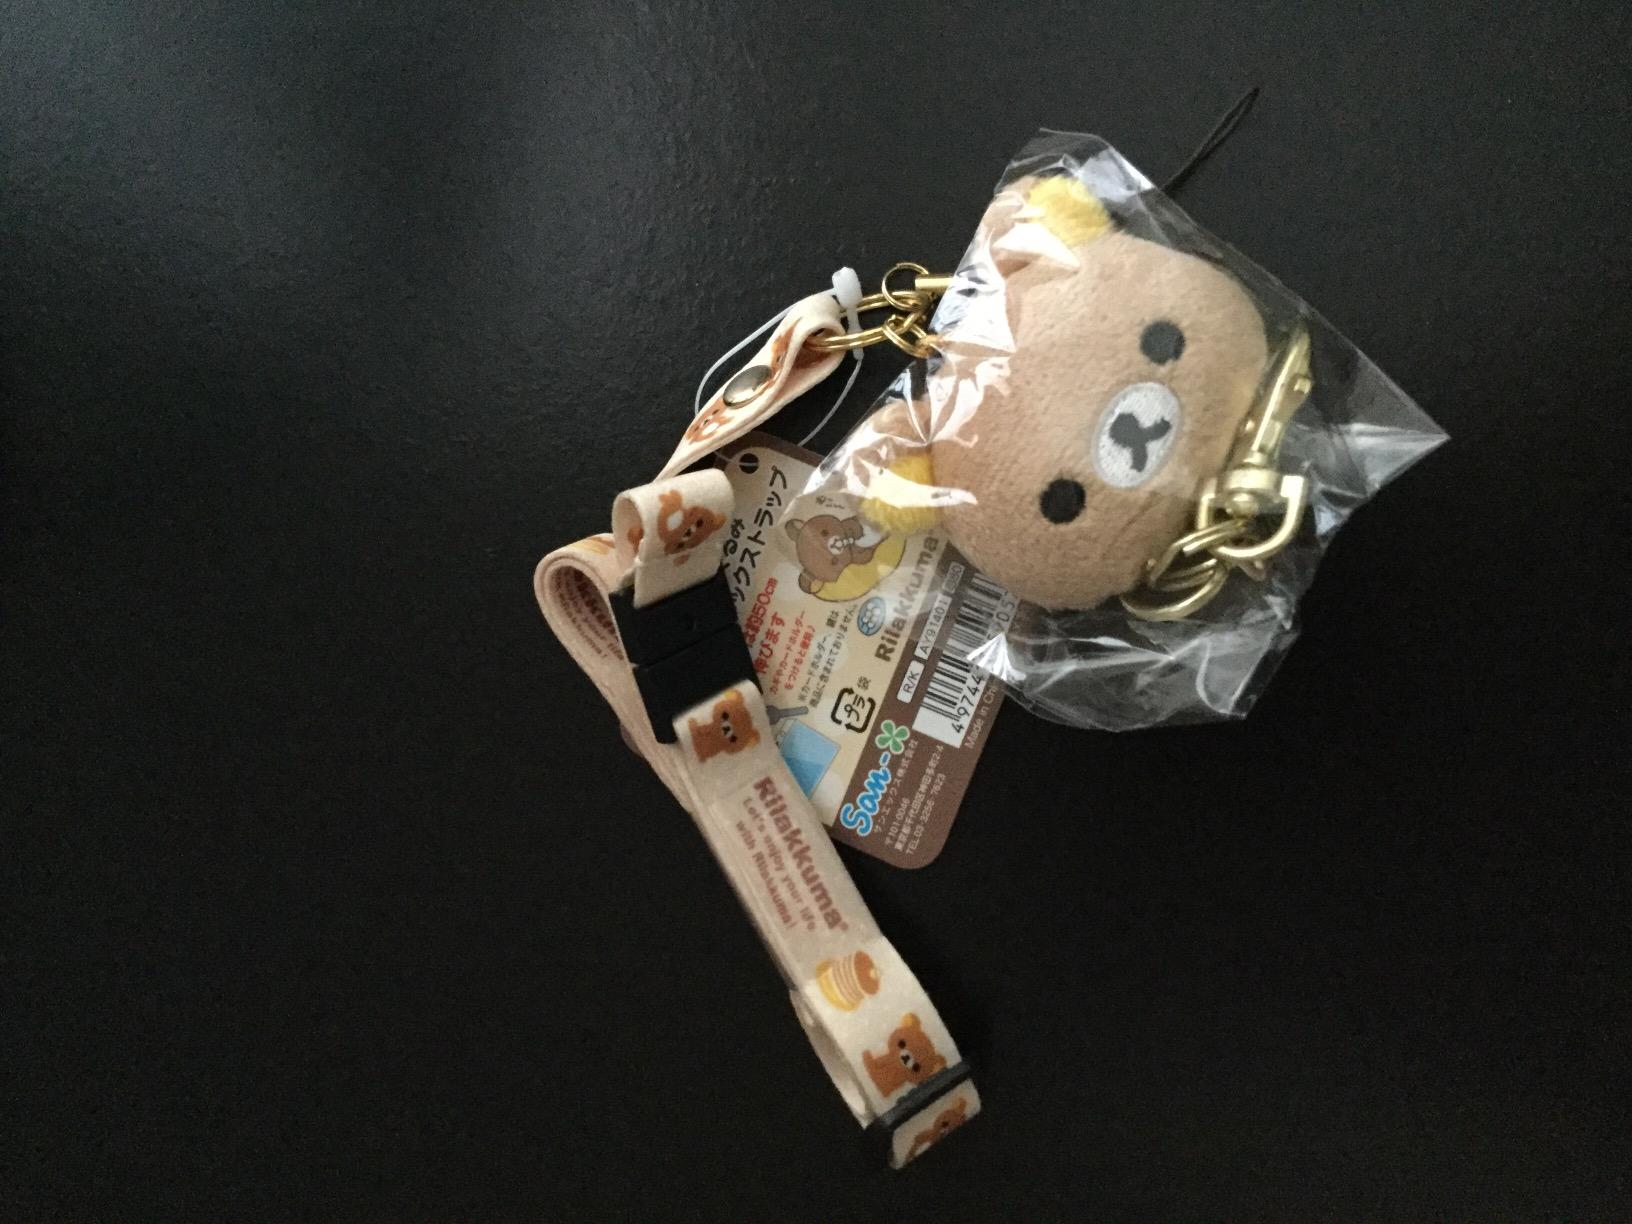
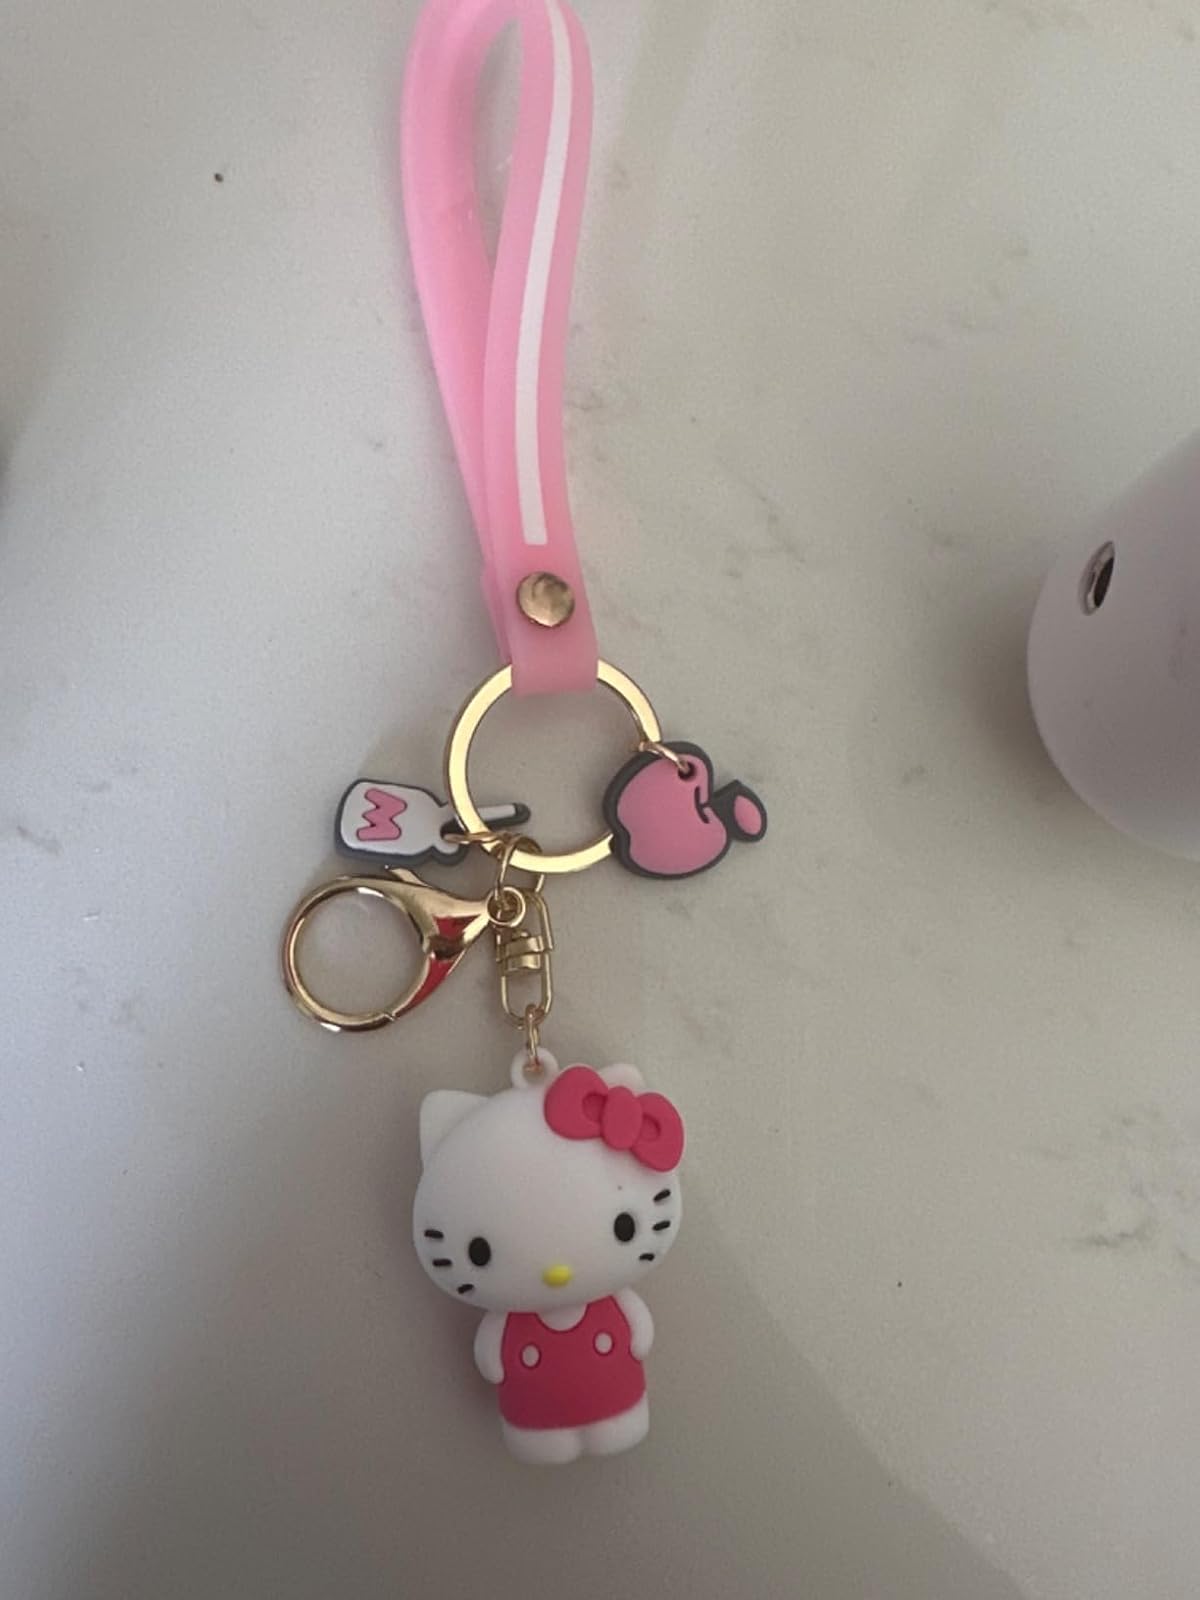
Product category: accessories_keychain
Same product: no